Rockall

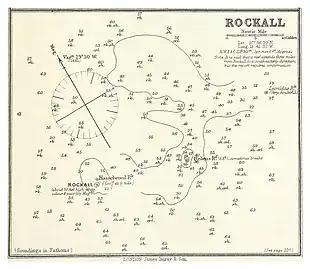
ROCKALL - Nautical chart - Atlantic Sea Pilot, 1884

There have been various disasters on the neighbouring Hasselwood Rock and Helen's Reef (the latter having been named in 1830).